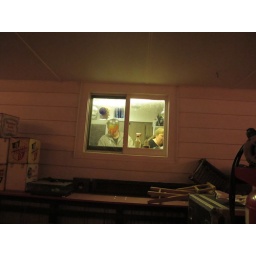
Cuz and Maggie in their kitchen window